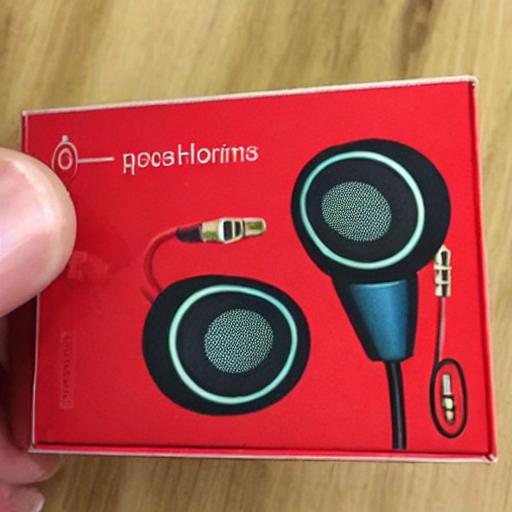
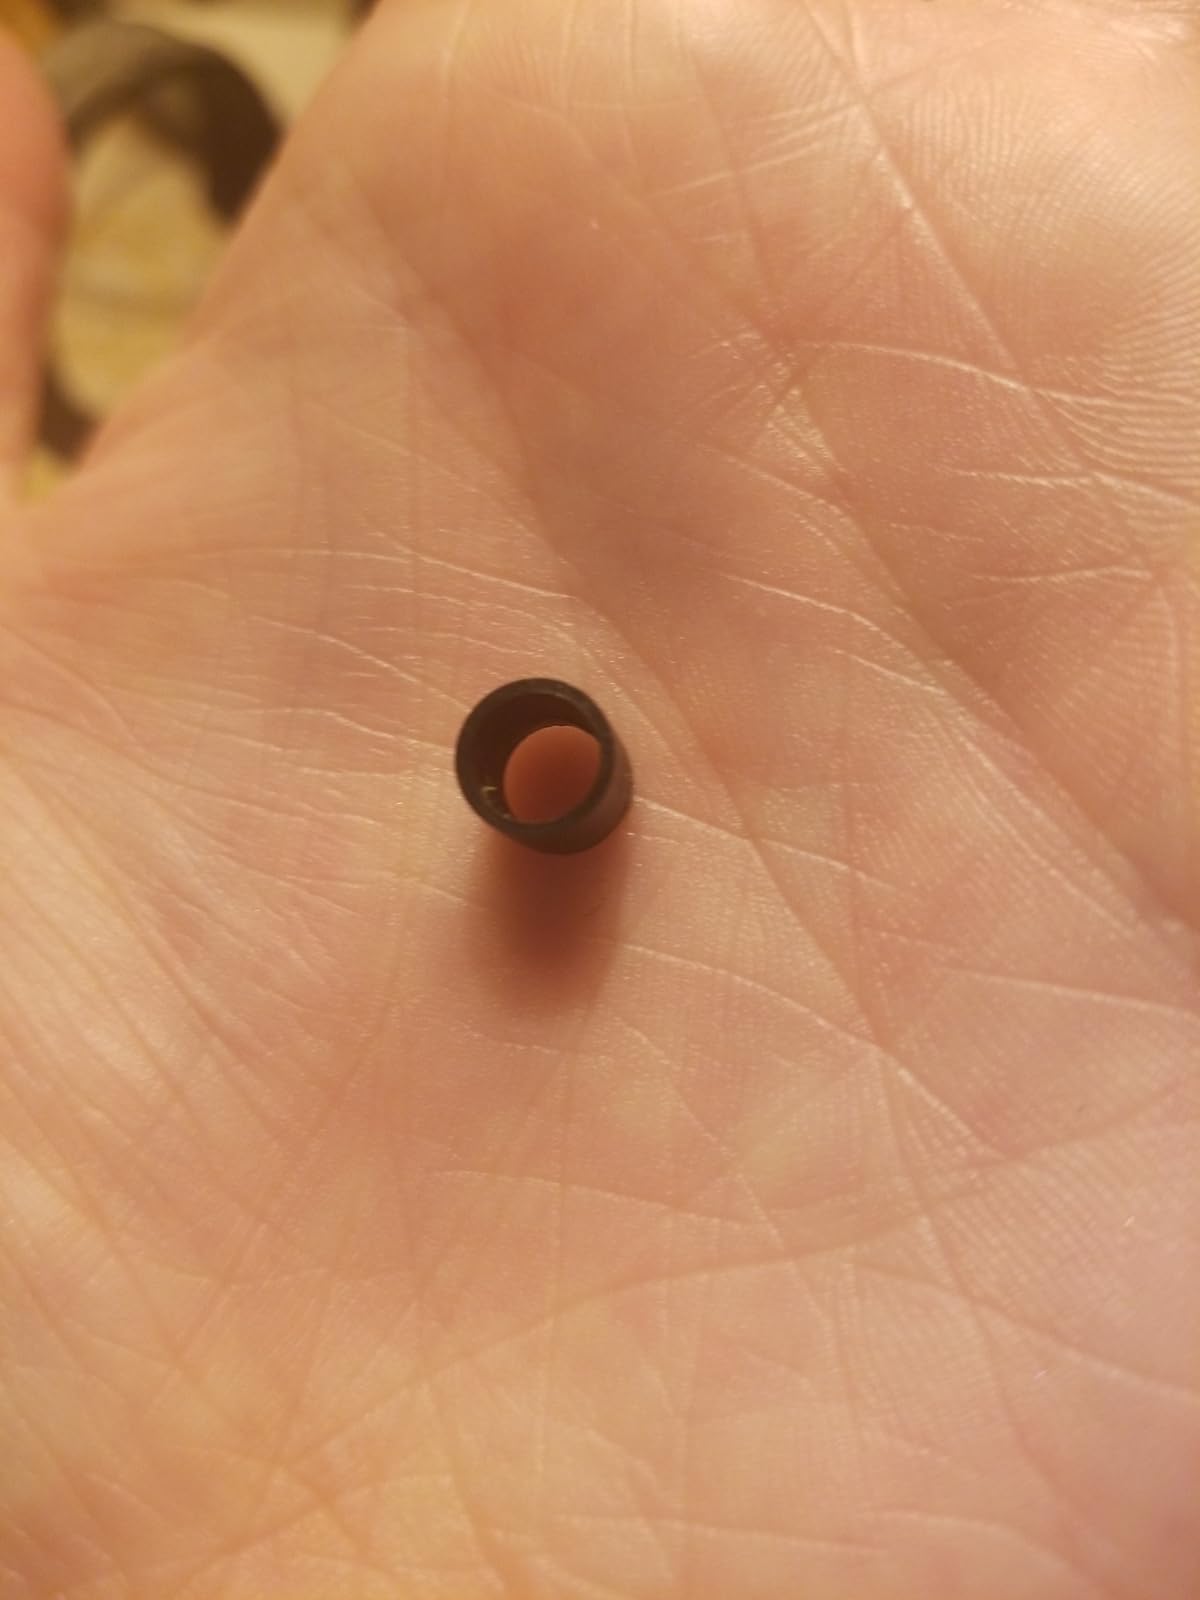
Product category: headphones
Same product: no